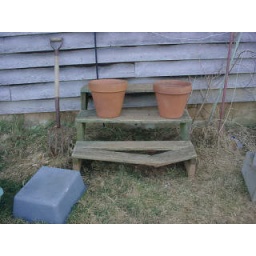
I'm thinking of using them around the store or house as plant shelves. Hard to let anything go!